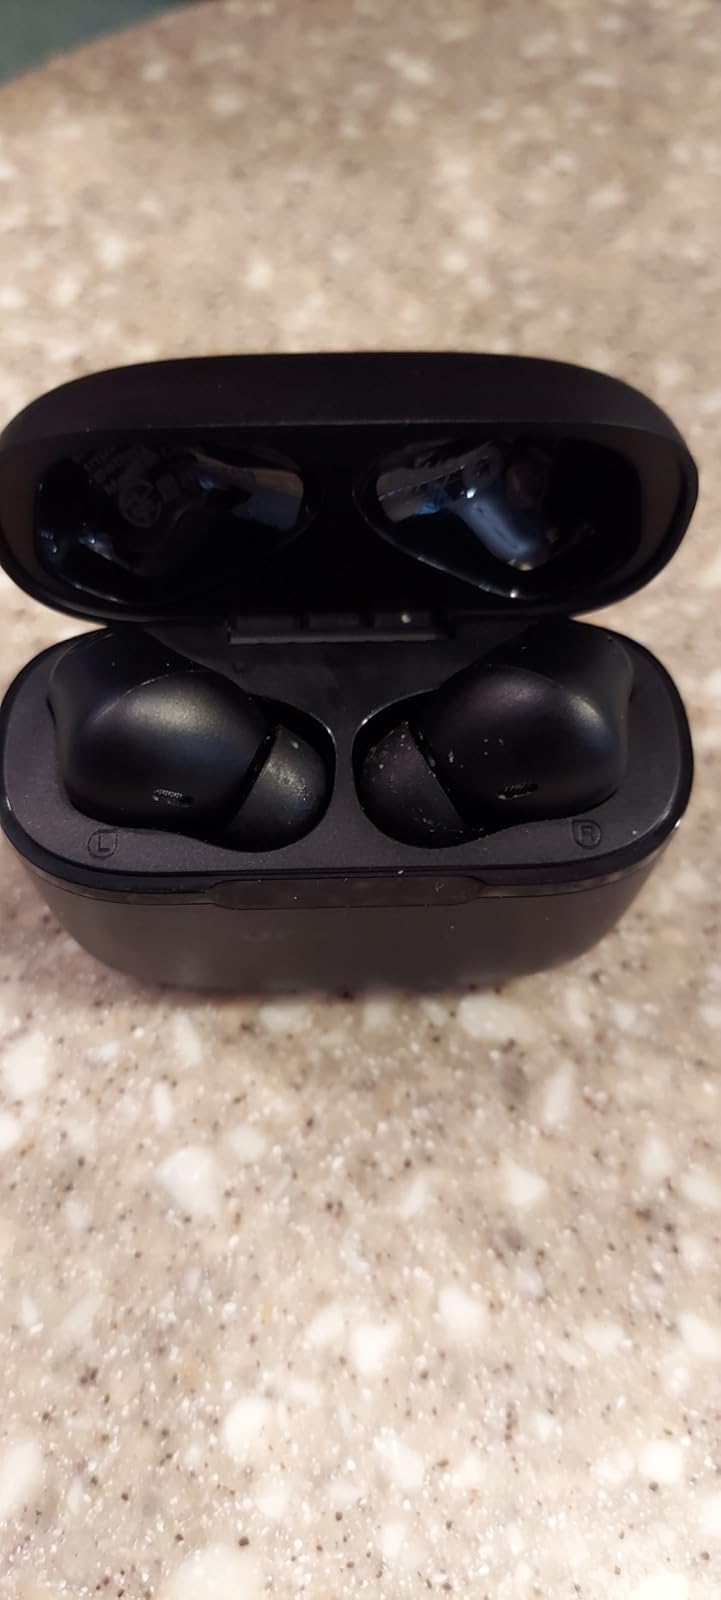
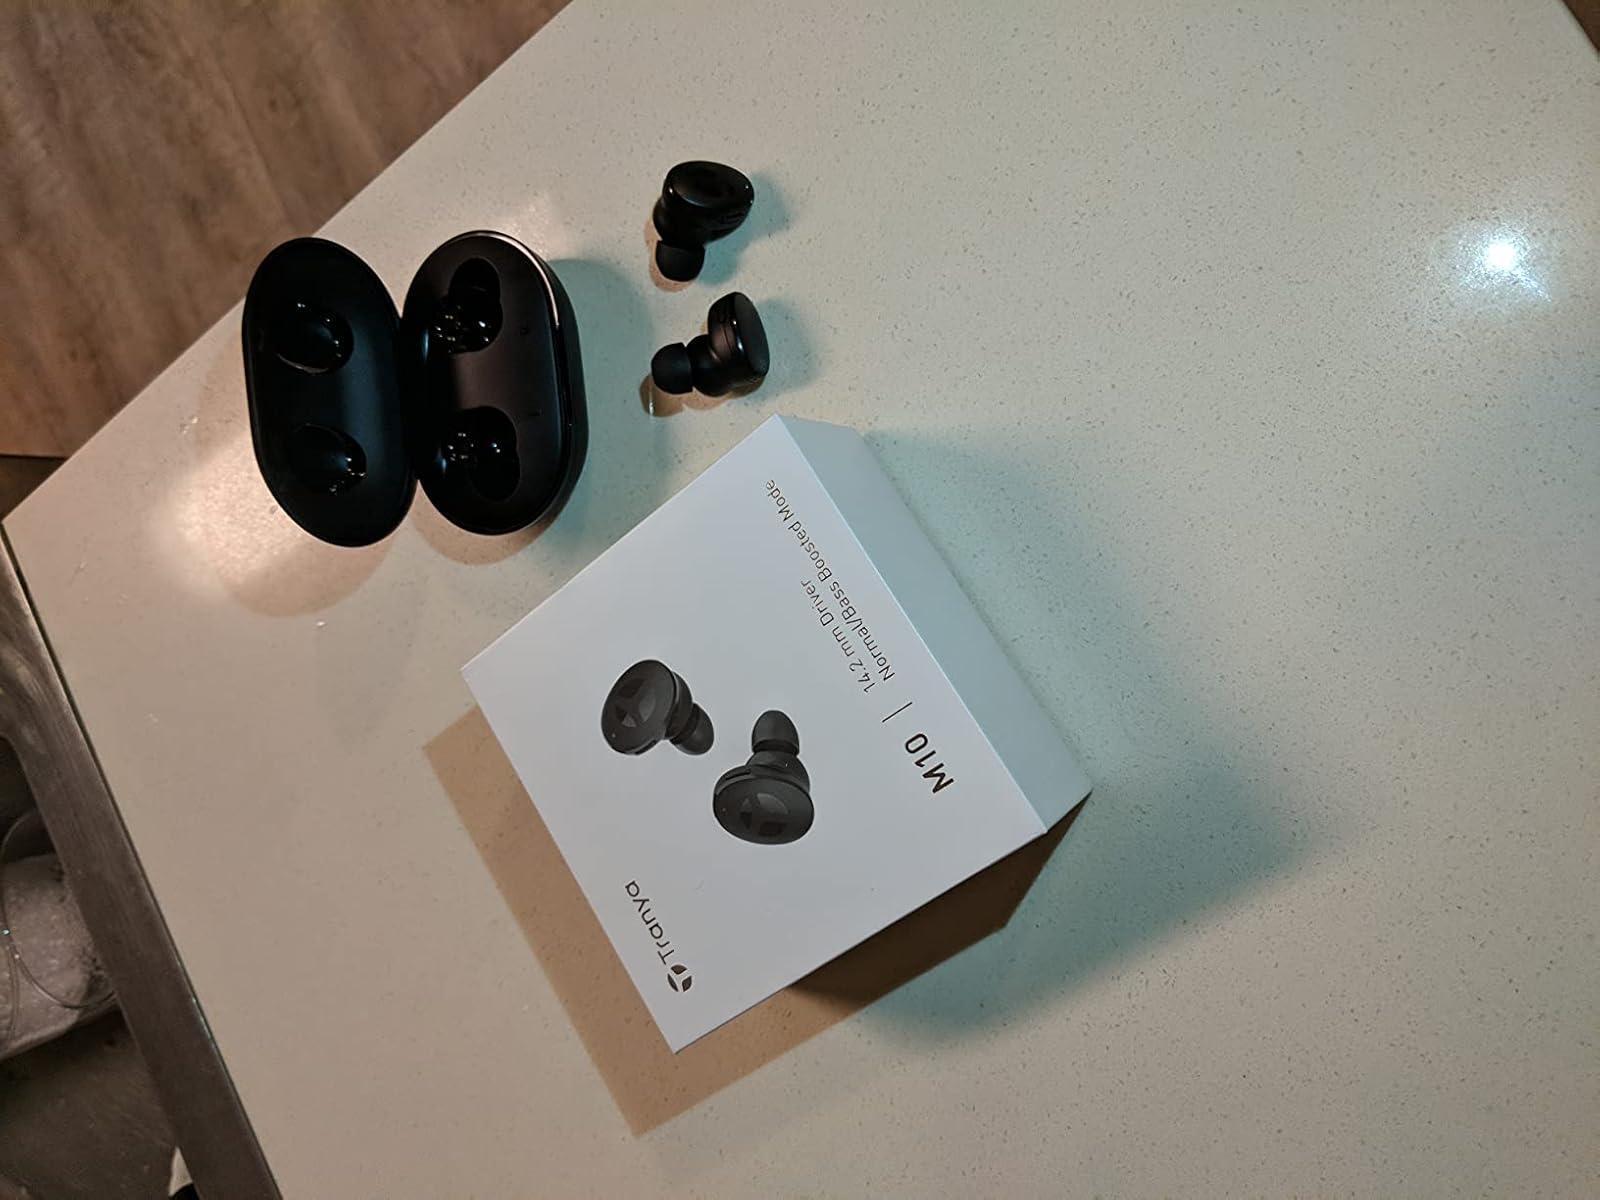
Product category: earbuds
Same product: no